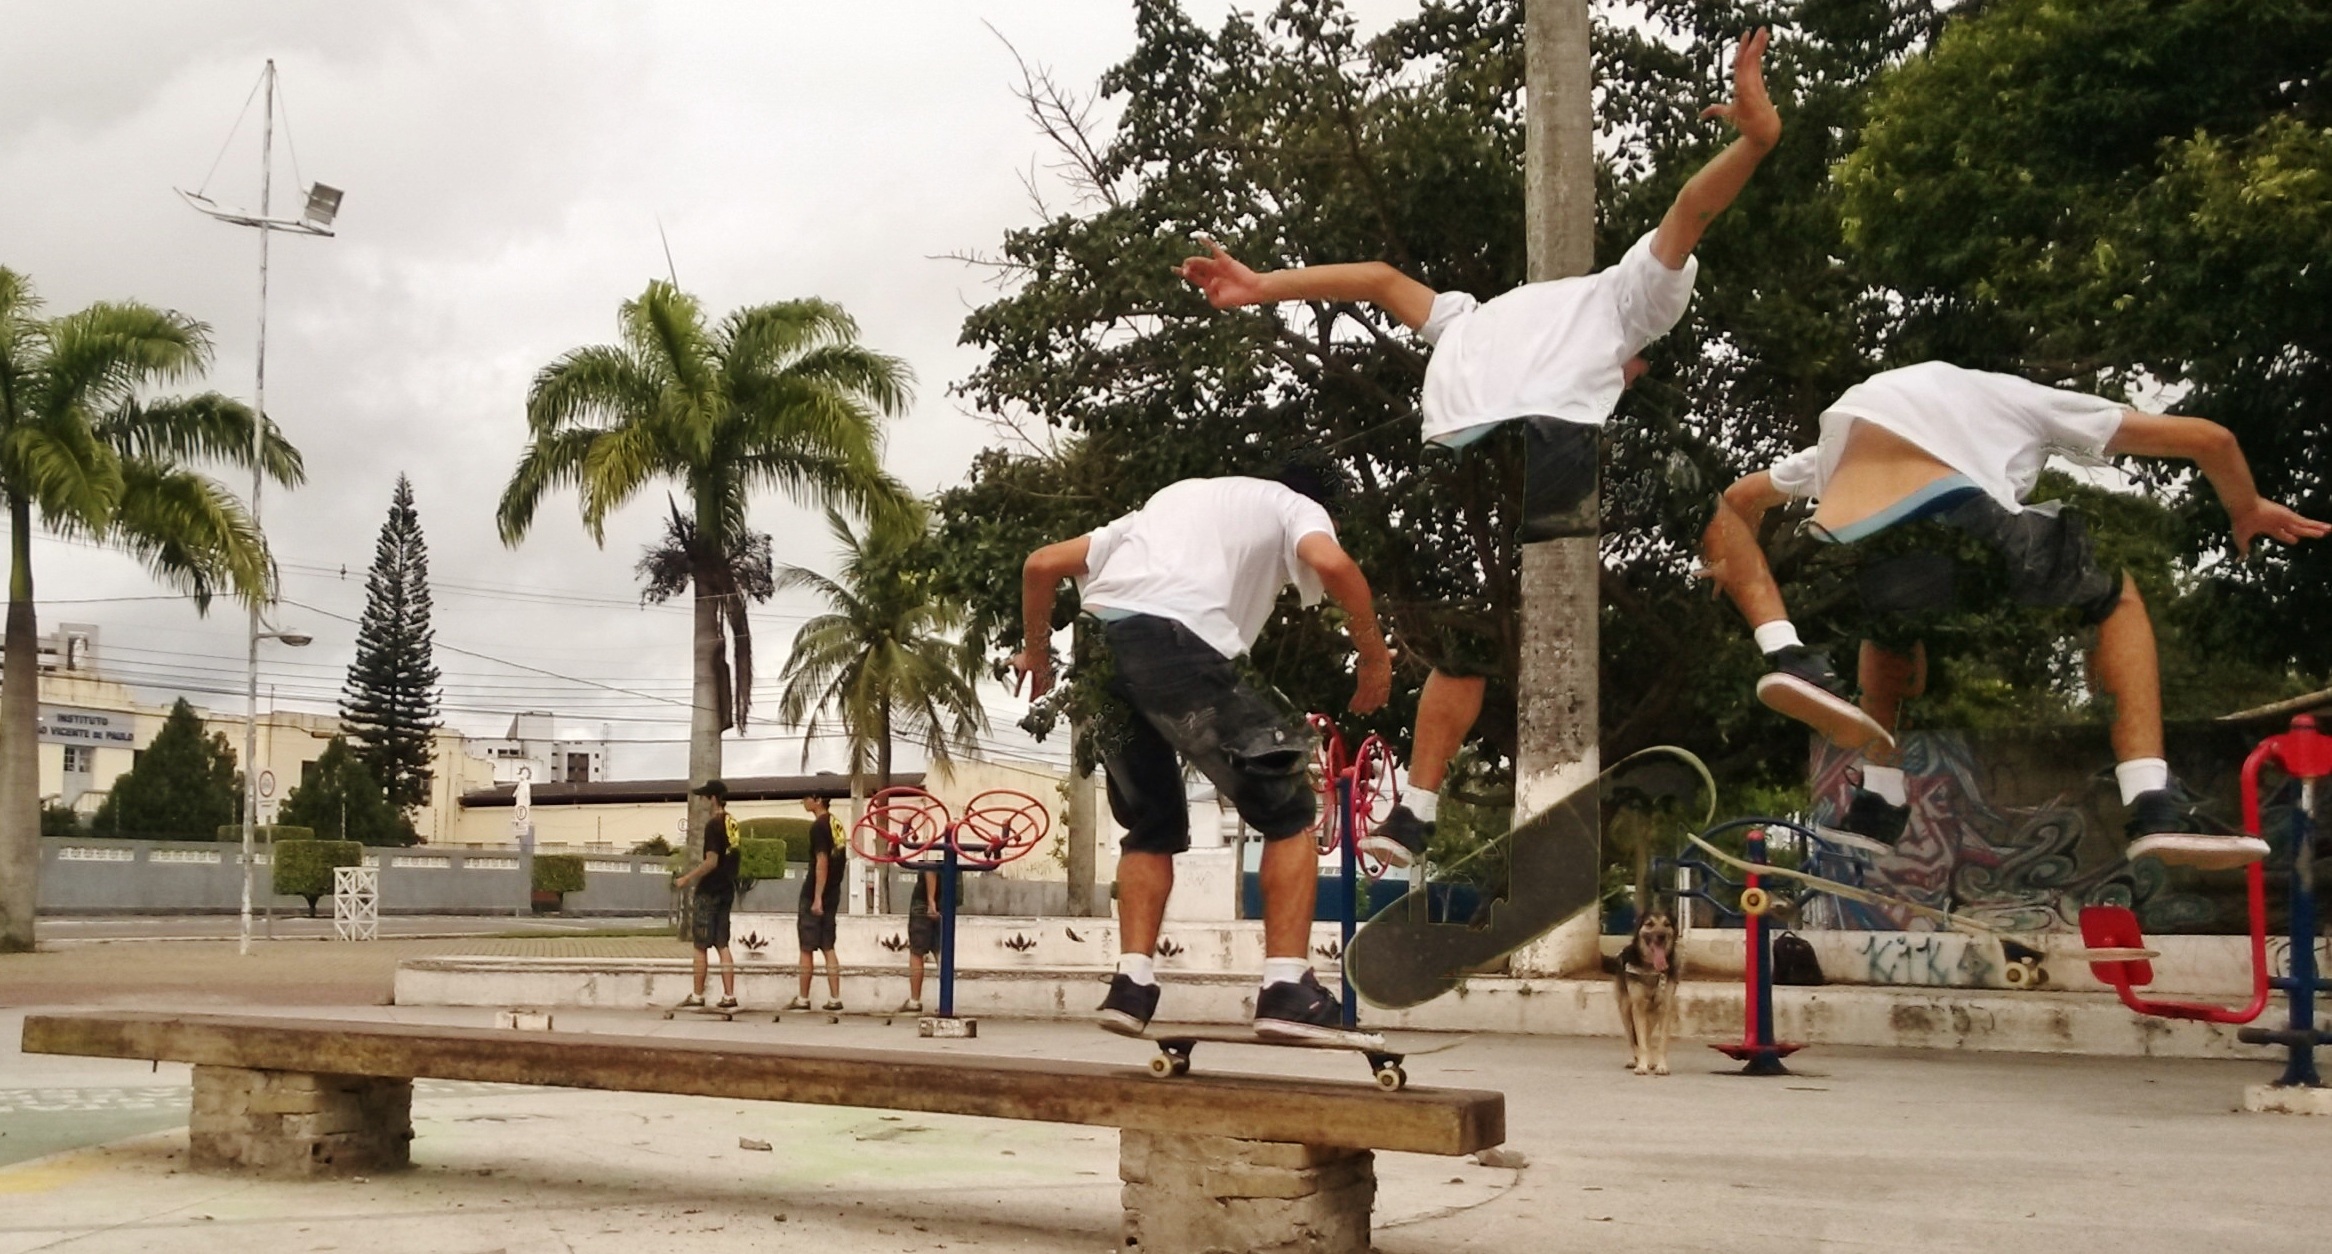
sport, skateboarding, extreme sport, sports, skater, radical, boardsport, cycle sport, bicycle motocross